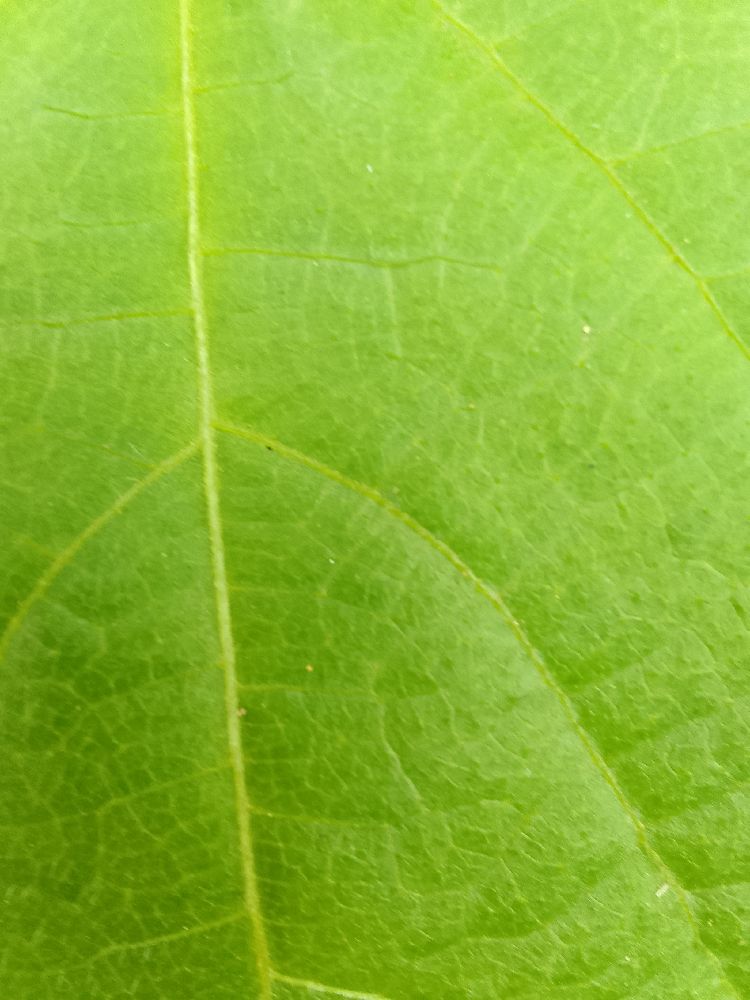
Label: healthy